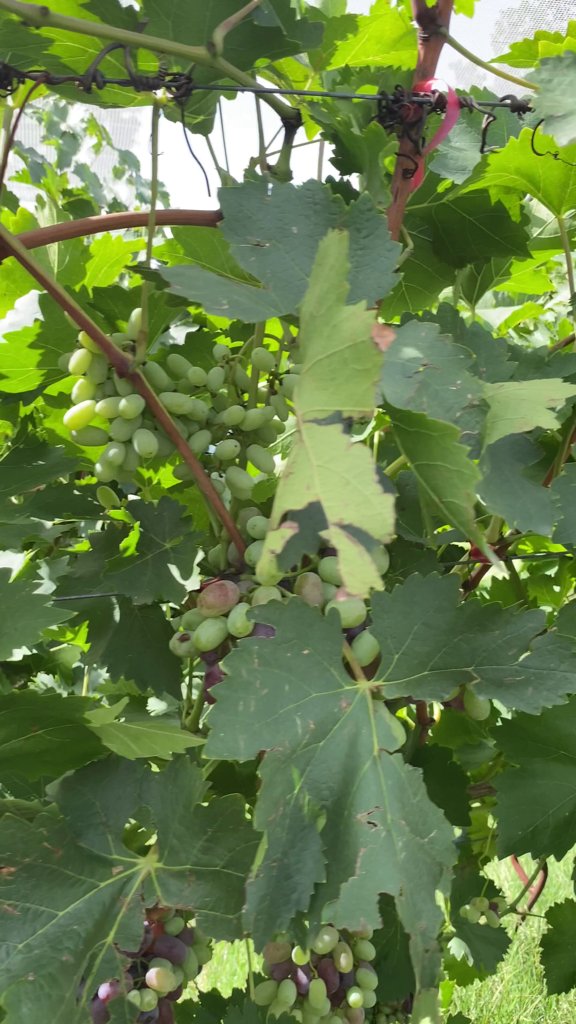
Berries visible: 114
Grape clusters: 3